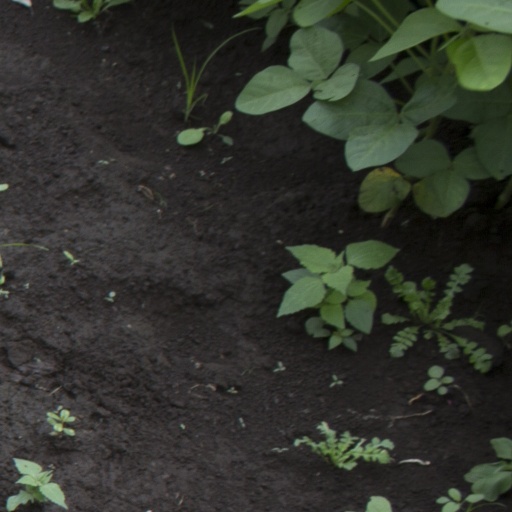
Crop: soybean